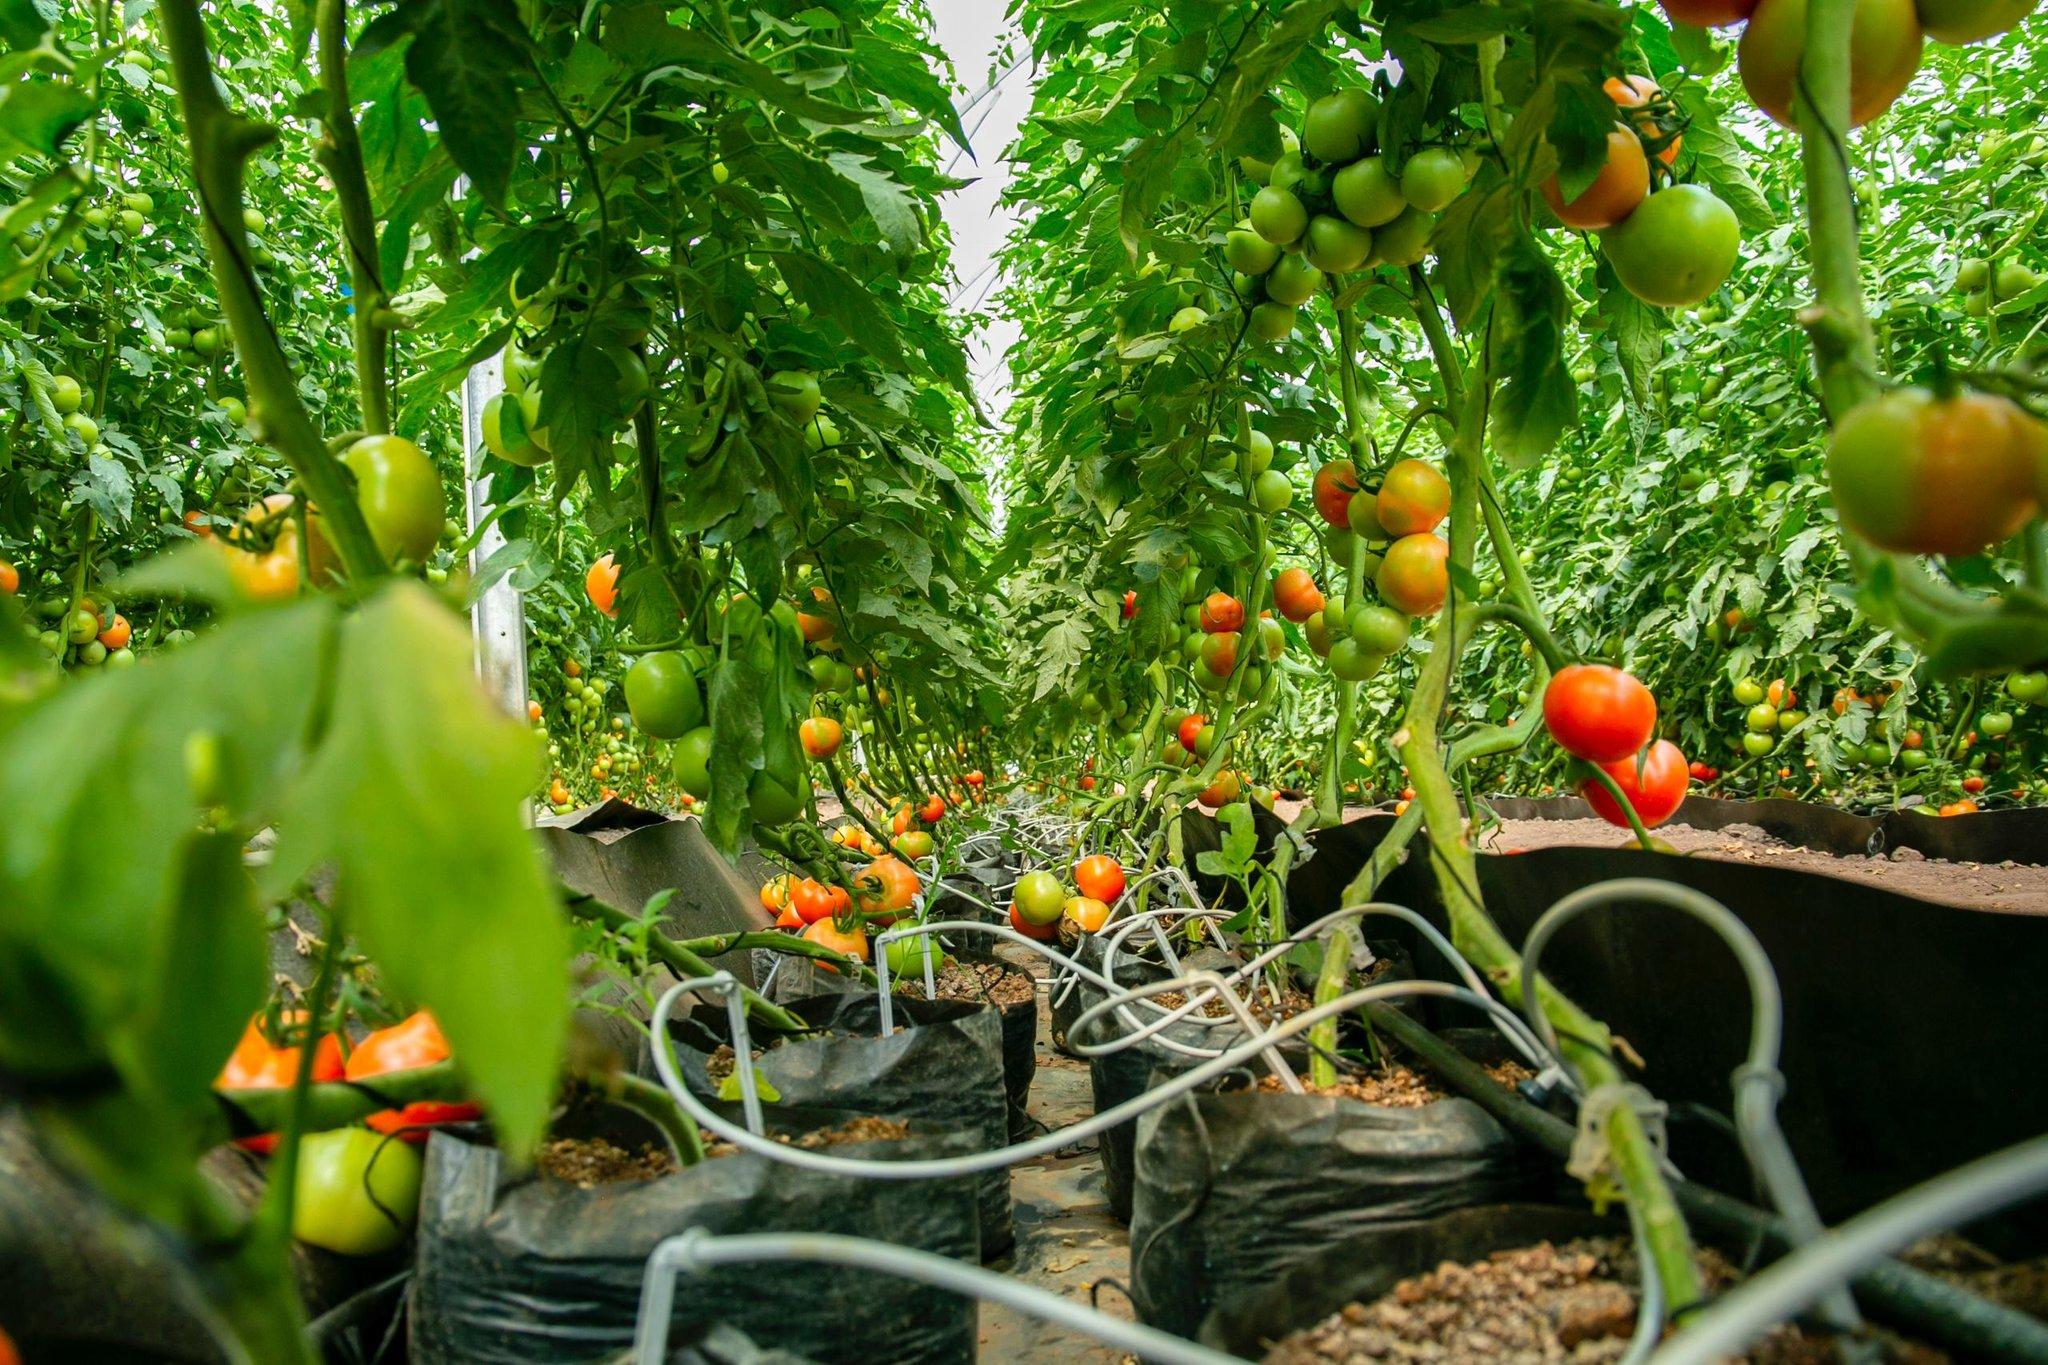
Jengo linalotumika kama chumba cha kilimo ikiwa limelima zao aina ya nyanya kwenye mifuko ya plastiki meusi, husaidia mimea kukua katika mazingira rafiki ili kupata zao lililobora.